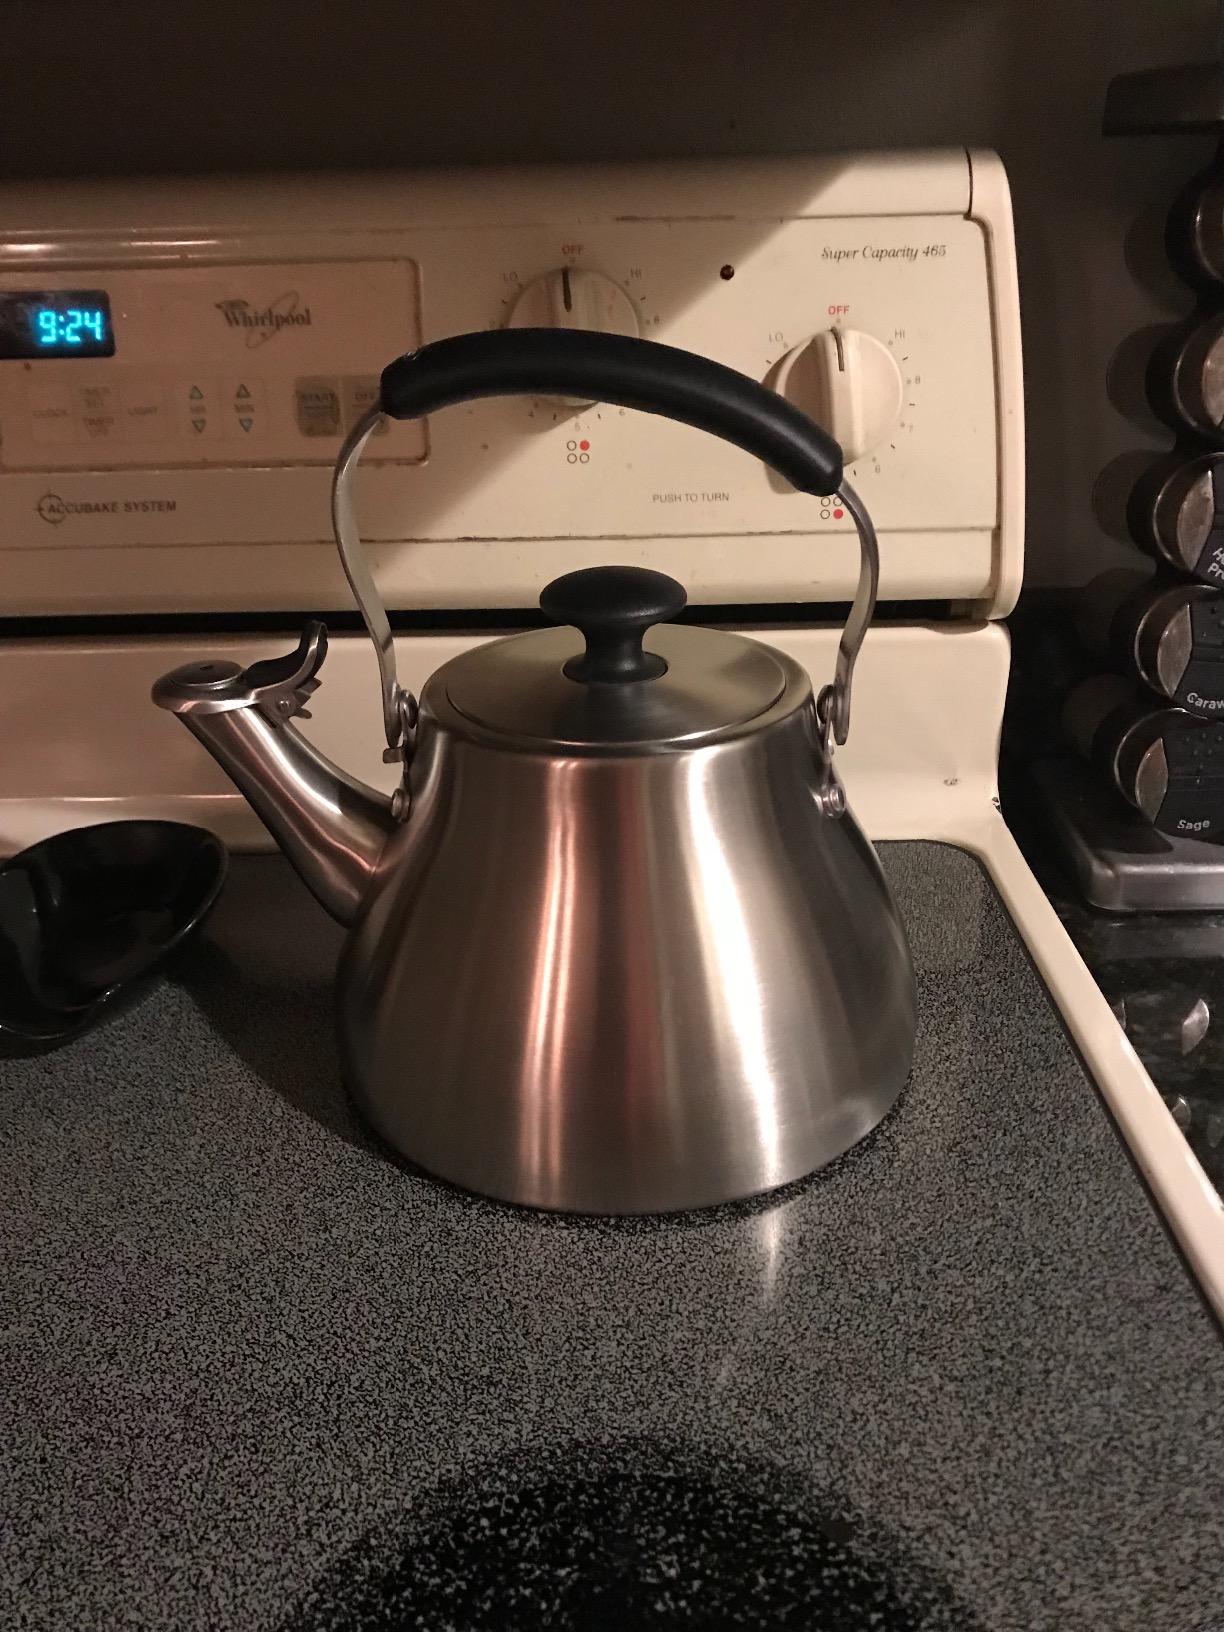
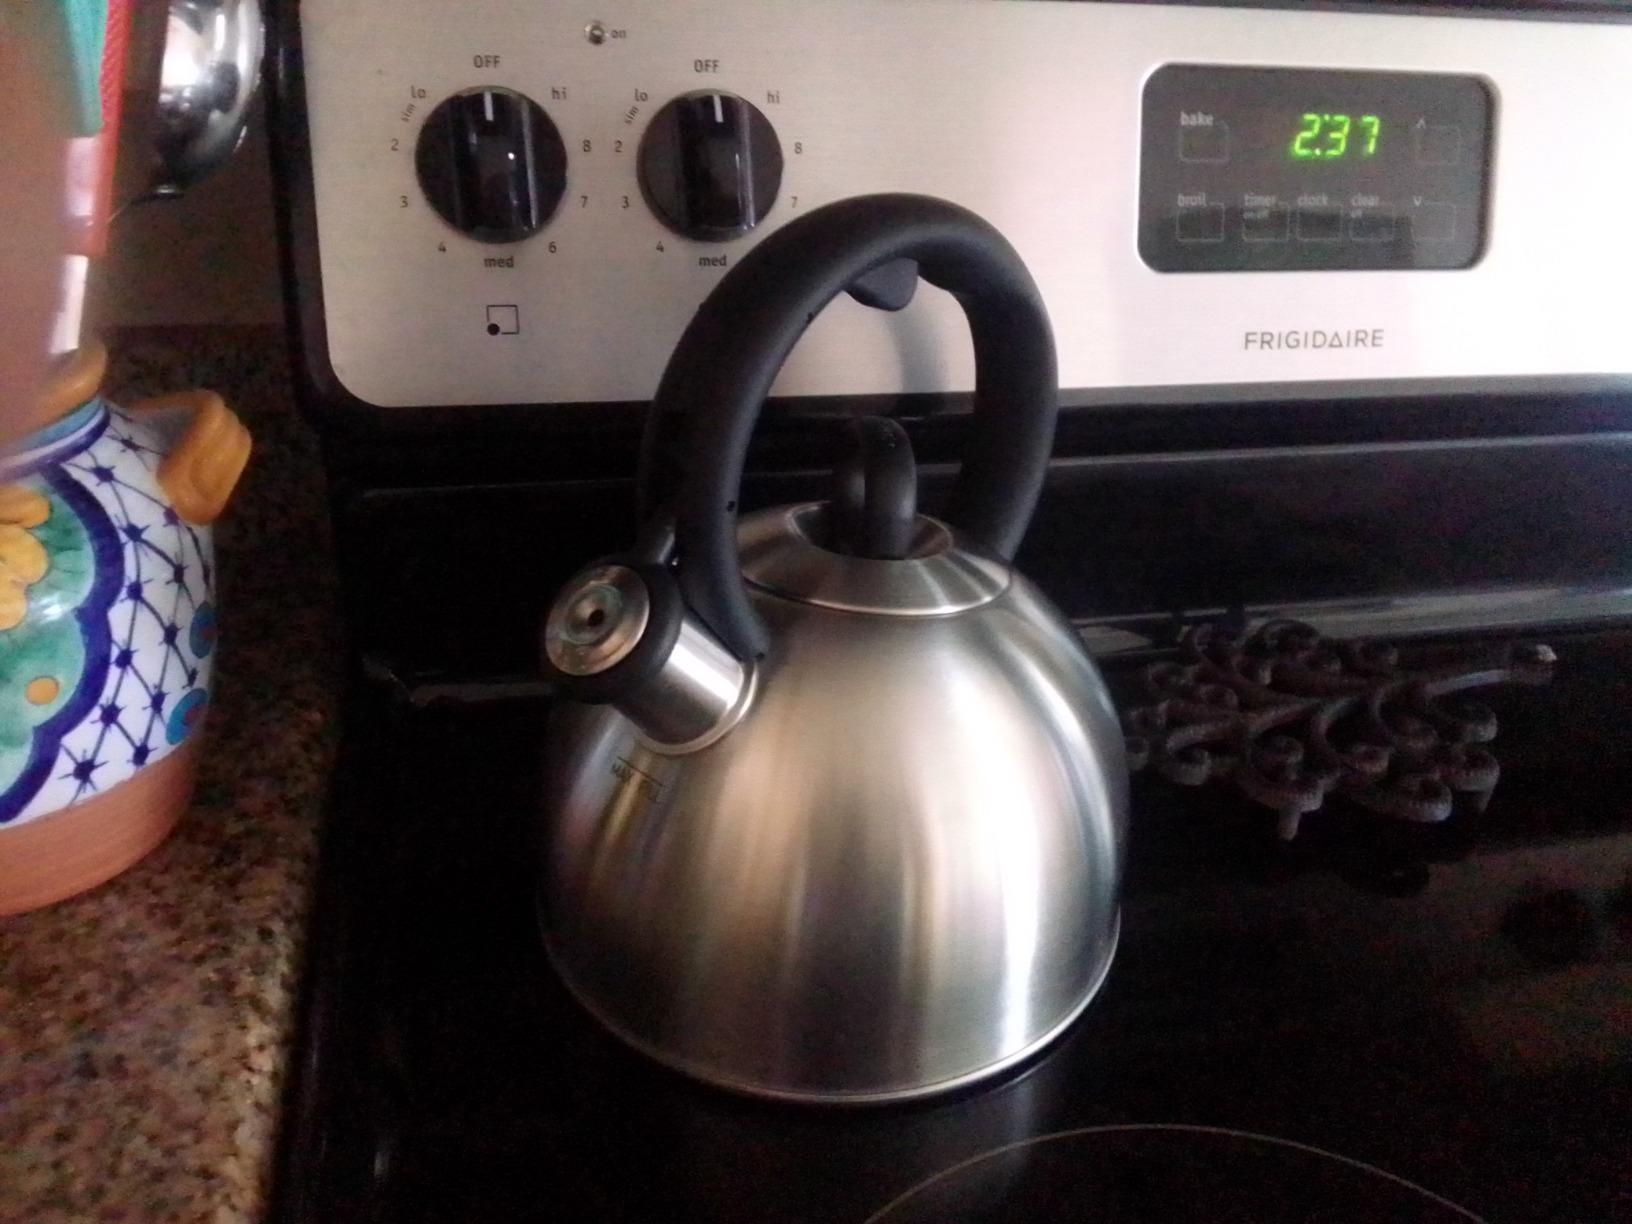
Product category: items_kettle
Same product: no